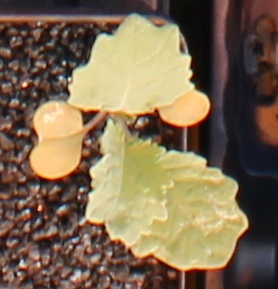
Label: Canola